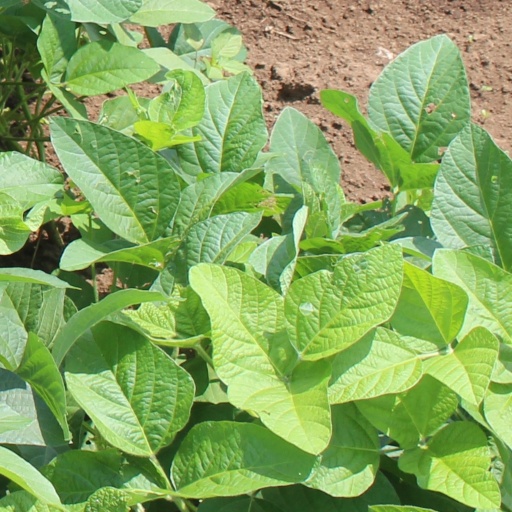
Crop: soybean